Mastroberardino

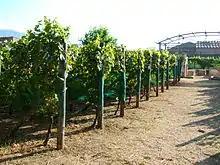
One of the vineyards planted within the excavations of Pompeii as part of the Villa dei Misteri project

Using the details discovered from the Pompeii excavations as well as the descriptions of Ancient Roman viticulture provided by Columella and Pliny the Elder, vineyards within the city walls of the Pompeii excavations were re-planted in 1990 with these grape varieties to the high density of 8 thousand vines per hectare that was typical of the time period. One such vineyard was owned by an ancient Pompeiian named Eusino who also owned a tavern in the city. Using chestnut stakes like the kind used during the period, many of the vines were replanted in holes still visible from the original stakes of an earlier vineyard that was planted two thousand years ago. The project is also using many of the same pruning, vine training and harvest techniques used during Roman times.